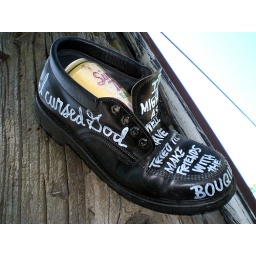
crucified to a phone pole in Ballard